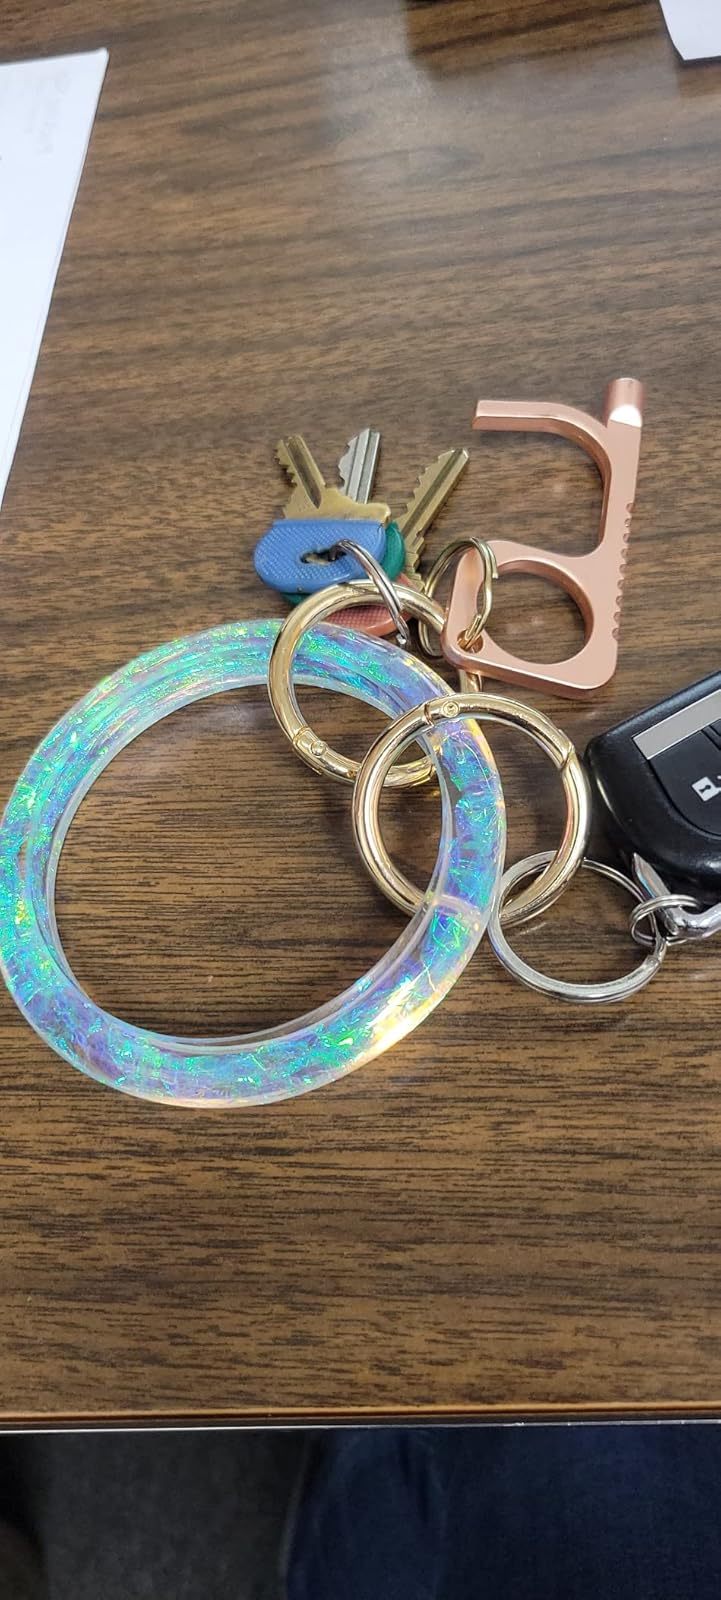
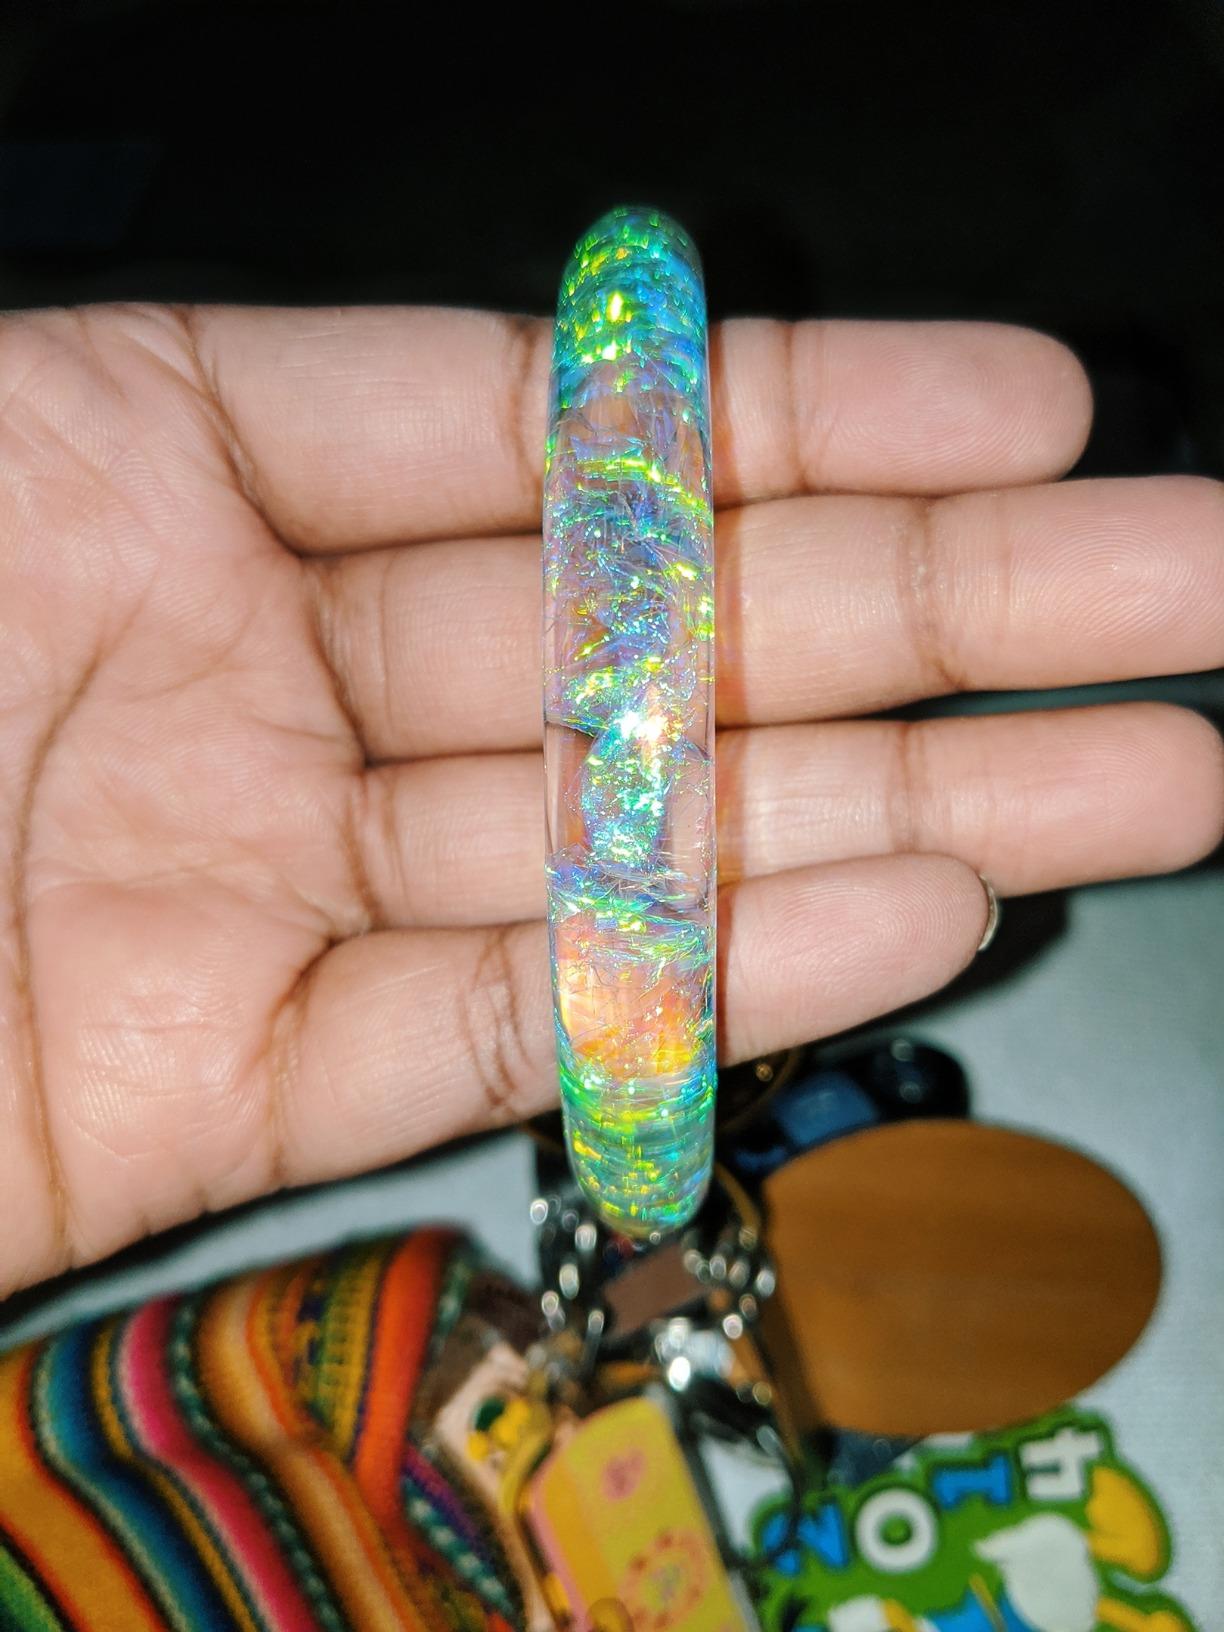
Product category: accessories_keychain
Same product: yes